Dallas County Training School High School Building

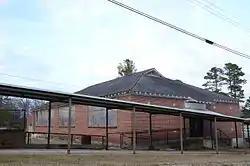

The Dallas County Training School High School Building is a historic school building at 934 Center Street in Fordyce, Arkansas. Built in 1934 with funding from the Rosenwald Fund, it was the only high school serving African Americans in a four-county region of southern Arkansas until 1940. Its original block is a rectangular brick structure with a gable-on-hip roof; a flat-roof addition was made to the rear in 1954. The building house grades 6-12 of African Americans until 1970, when the city's schools were integrated. At that time it became an elementary school, and was finally closed in 2001.